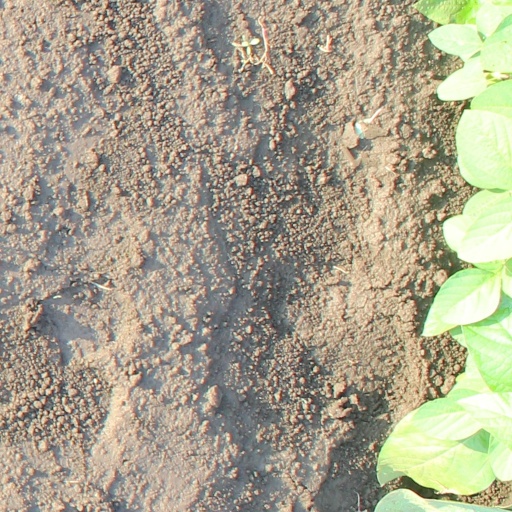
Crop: soybean